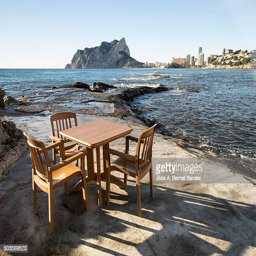
table and chairs of a terrace of bar close to the coast